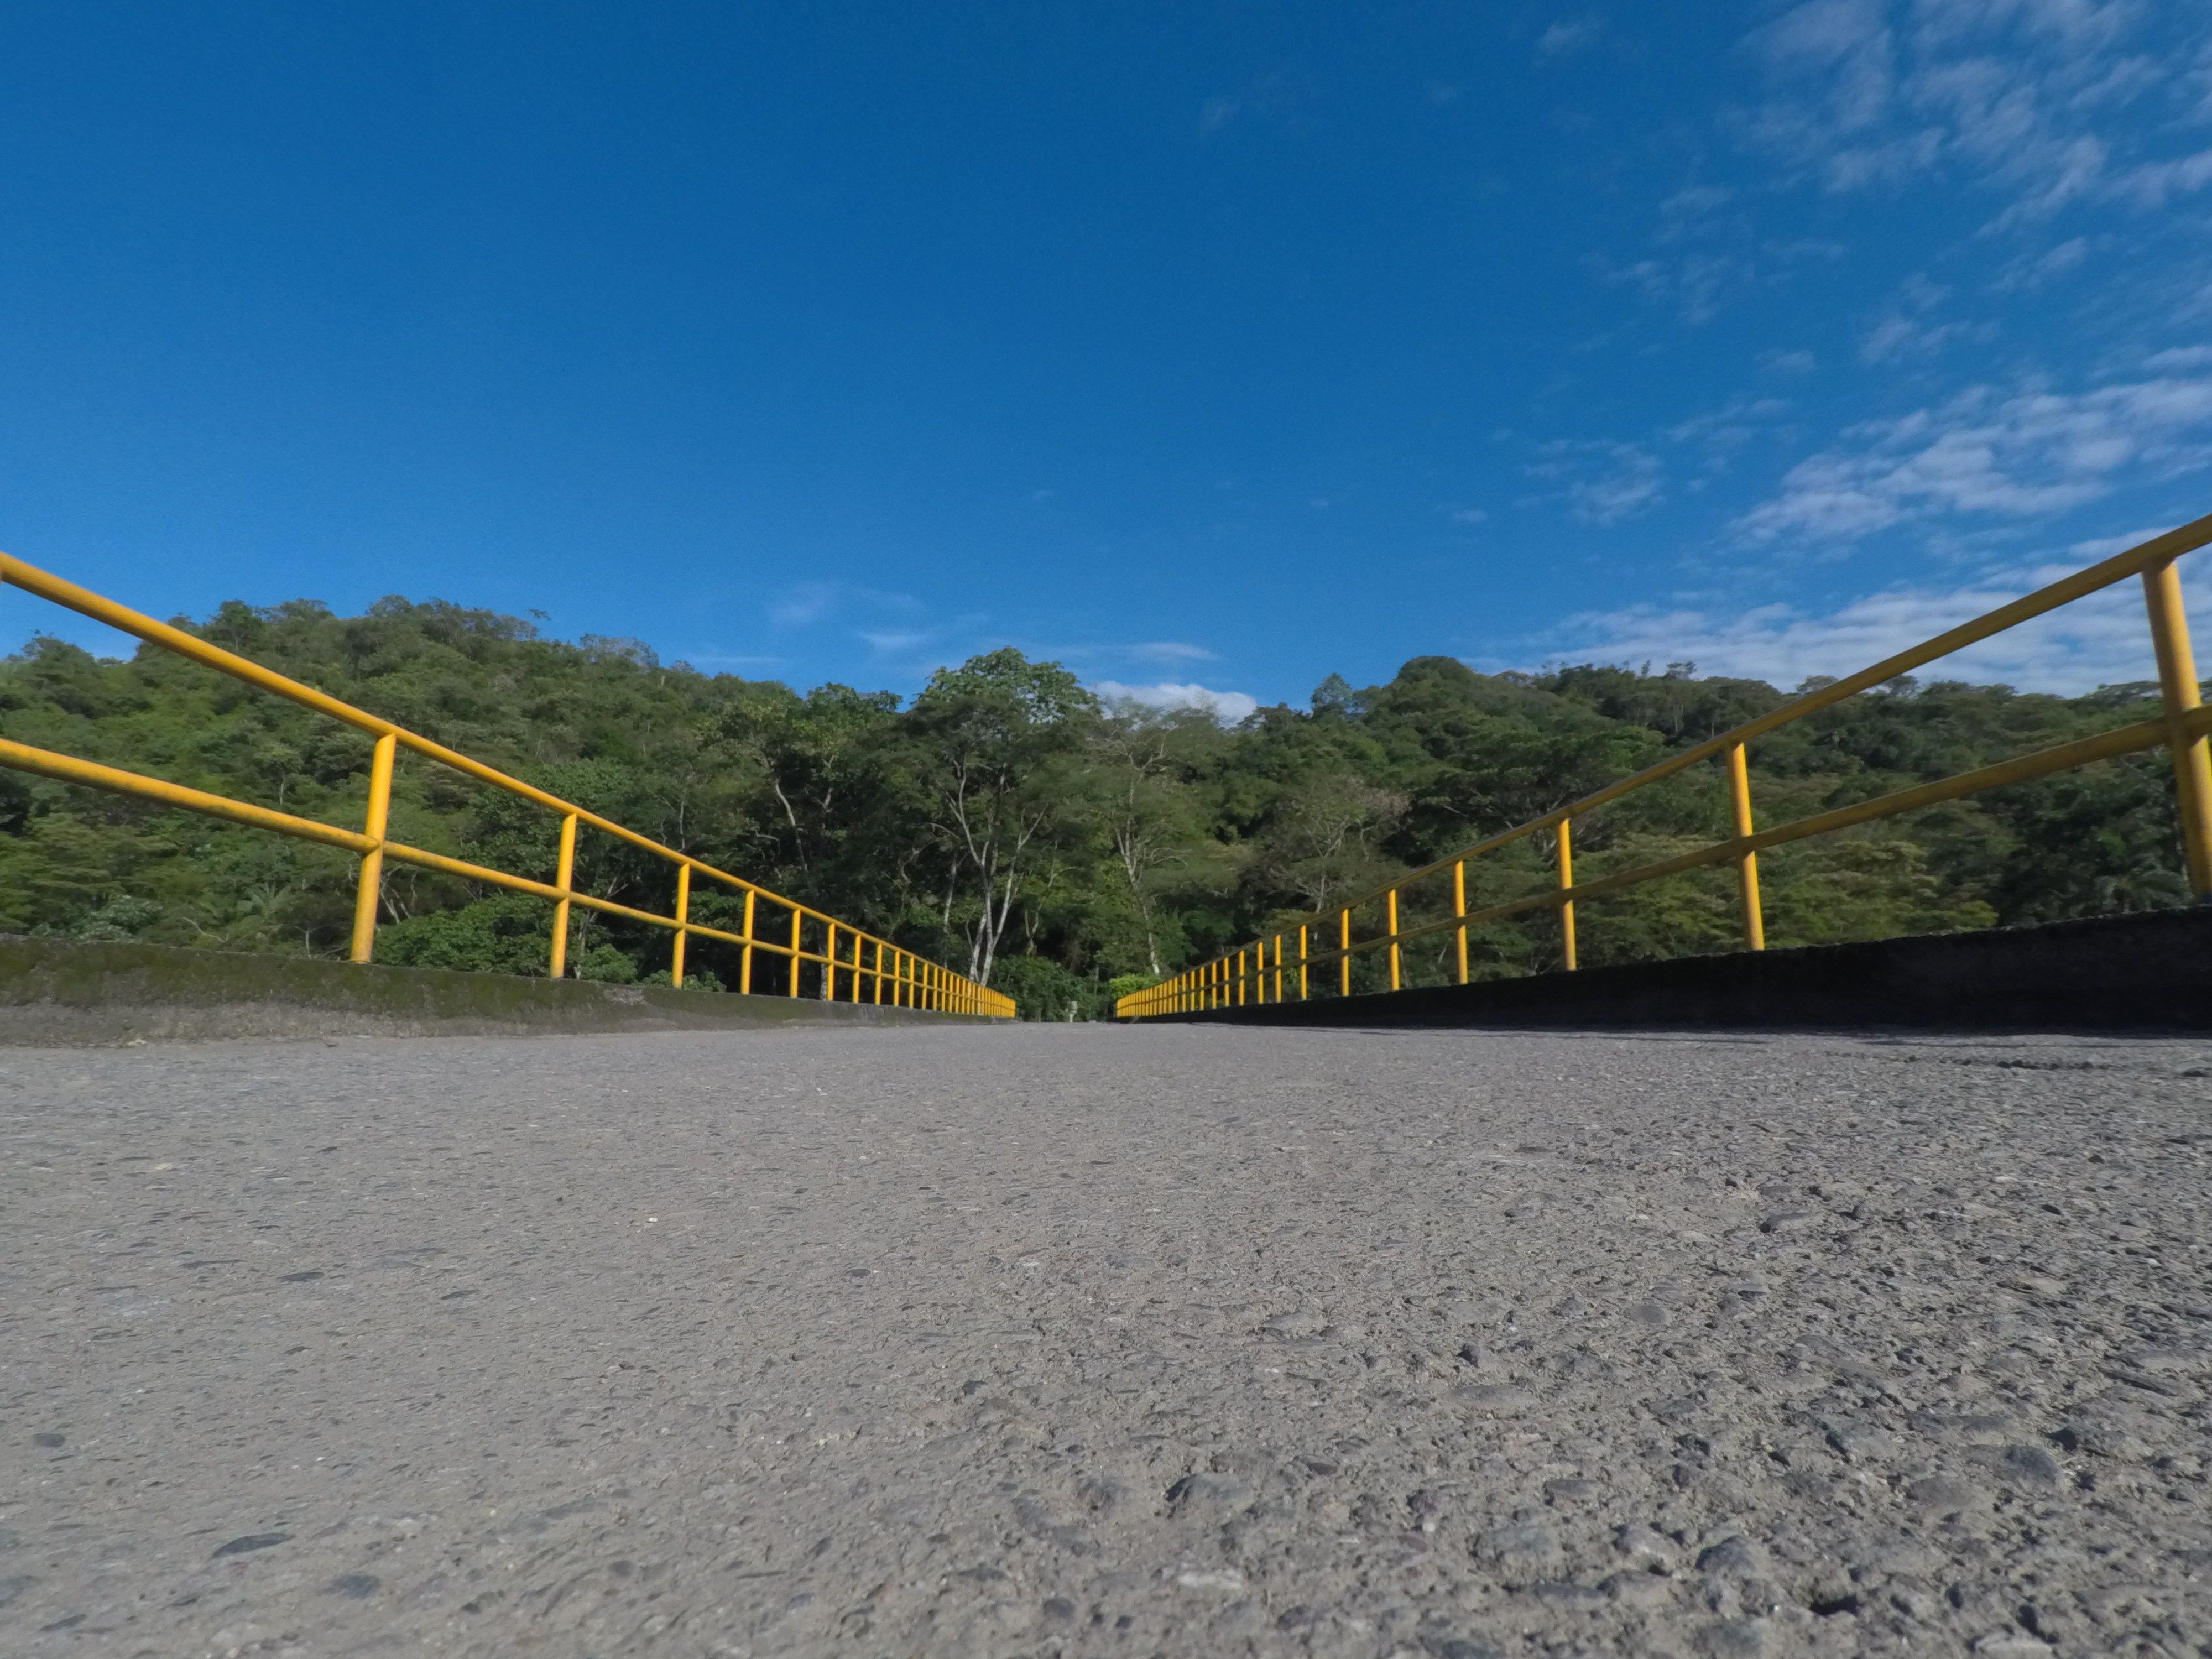
bridge, scenery, summer, sky, clouds, highway, villavicencio, colombia, meta, asphalt, Veredalaargentina, cloud, road surface, tree, tar, slope, thoroughfare, landscape, road, Tints and shades, mountain, composite material, shade, concrete, nonbuilding structure, grass, horizon, hill, soil, symmetry, natural landscape, mountain range, guard rail, metal, forest, reservoir, shadow